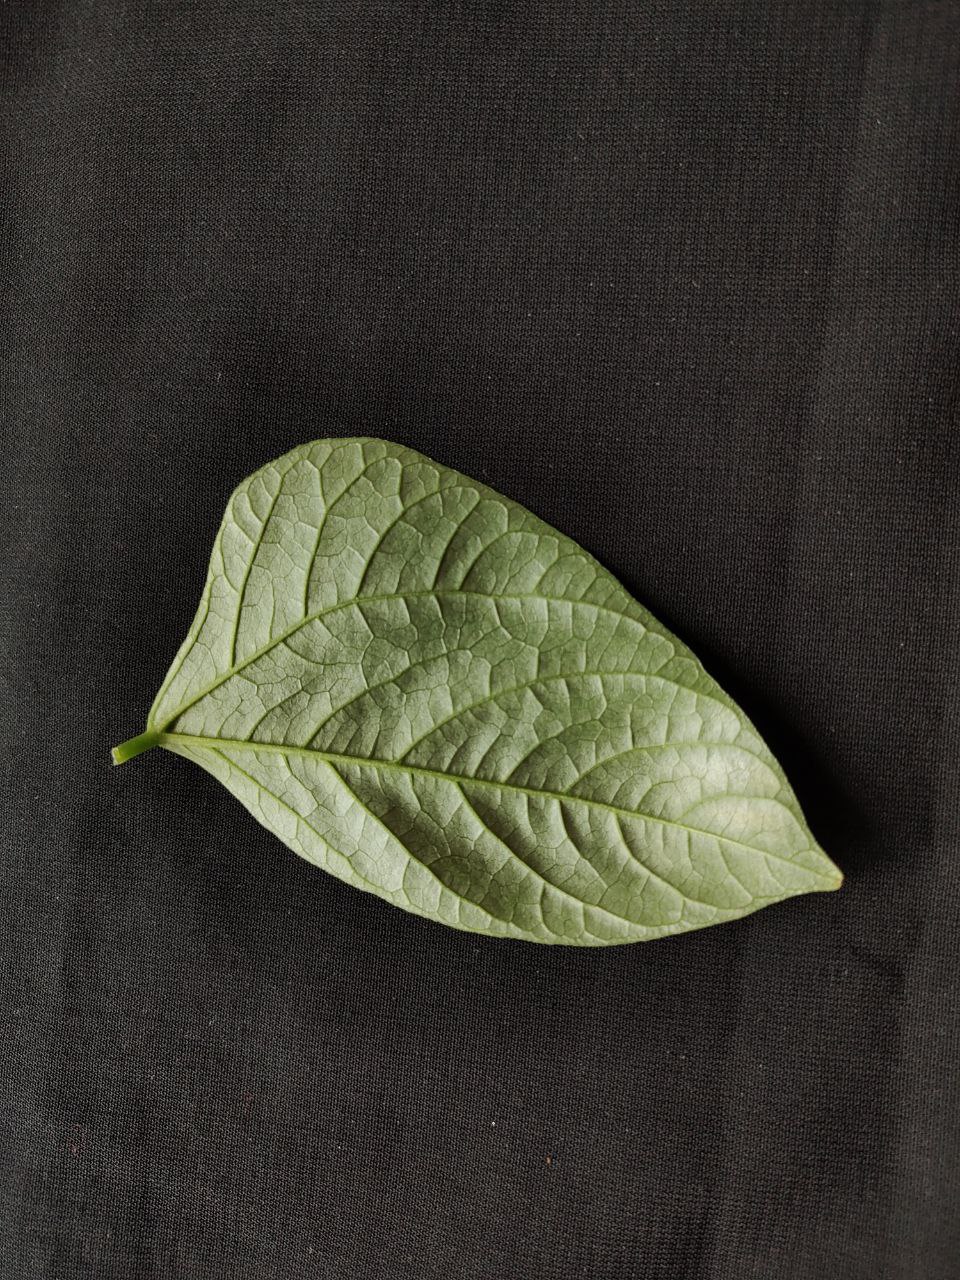
Crop: cowpea
Leaf condition: Fresh Leaf